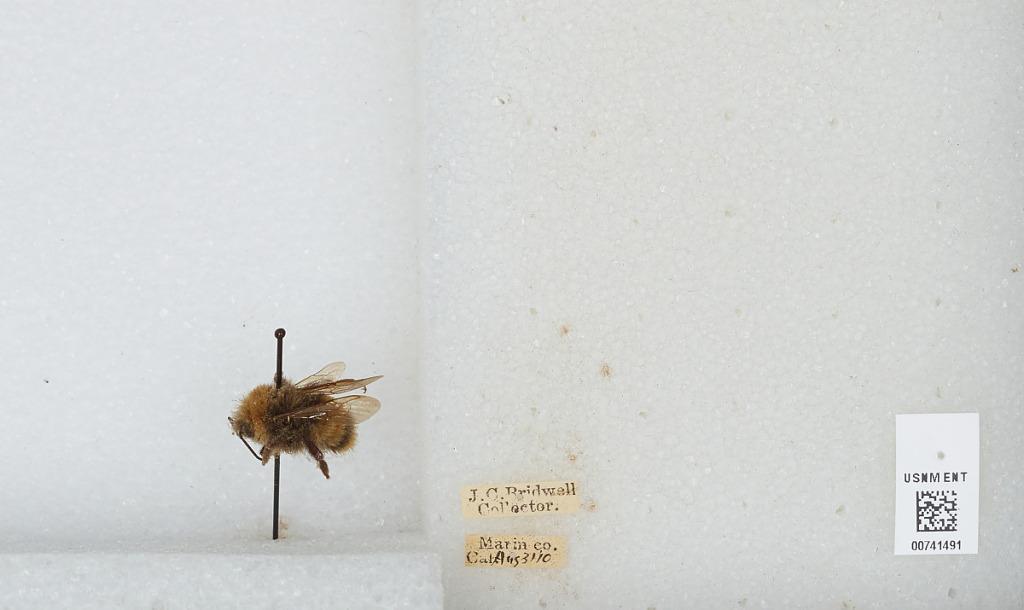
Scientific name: Bombus (Bombus) occidentalis Greene
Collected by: J. Bridwell
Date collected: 1910-8-31
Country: United States
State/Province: California
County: Marin
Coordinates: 38.03, -122.73